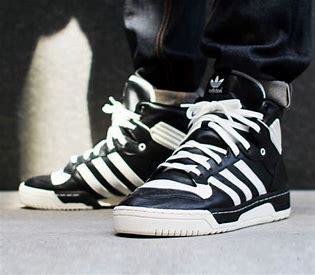
Brand: adidas
Model: originals Adidas Originals Rivalry